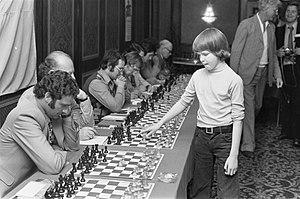
Nigel Short est un grand maître international britannique du jeu d'échecs. Il a été finaliste du championnat du monde d'échecs 1993.
Dans le domaine des jeux de réflexion se jouant en un contre un, une partie simultanée ou, plus couramment, une « simultanée » est une rencontre entre un fort joueur face à de nombreux adversaires, généralement d'un niveau amateur, chacun sur un tablier séparé.